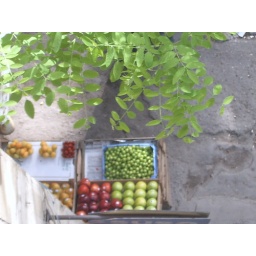
selling fruit under my window